Lance Armstrong

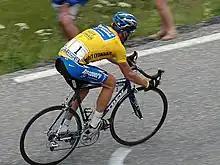
Armstrong wearing the yellow jersey at the 2005 Tour de France

In 2005, Armstrong was beaten by American David Zabriskie in the stage 1 time trial by two seconds, despite having passed Ullrich on the road. His Discovery Channel team won the team time trial, while Armstrong won the final individual time trial. In the mountain stages, Armstrong's lead was attacked multiple times mostly by Ivan Basso, but also by T-mobile leaders Jan Ullrich, Andreas Klöden and Alexandre Vinokourov and former teammate Levi Leipheimer. But still, the American champion handled them well, maintained his lead and, on some occasions, increased it. To complete his record-breaking feat, he crossed the line on the Champs-Élysées on July 24 to win his seventh consecutive Tour, finishing 4m 40s ahead of Basso, with Ullrich third. Another record achieved that year was that Armstrong completed the tour at the highest pace in the race's history: his average speed over the whole tour was 41.7 km/h (26 mph). In 2005, Armstrong announced he would retire after the 2005 Tour de France, citing his desire to spend more time with his family and his foundation. During his retirement, Armstrong diverted his attention away from the happenings in professional cycling; however whilst at a conference, in 2008, Armstrong saw Carlos Sastre's win on Alpe d'Huez and "felt a pang".